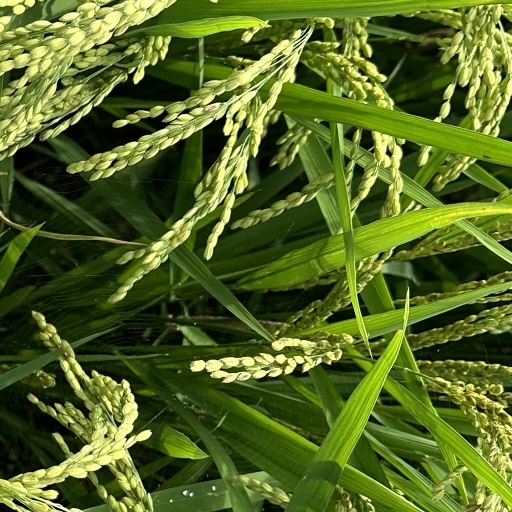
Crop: rice